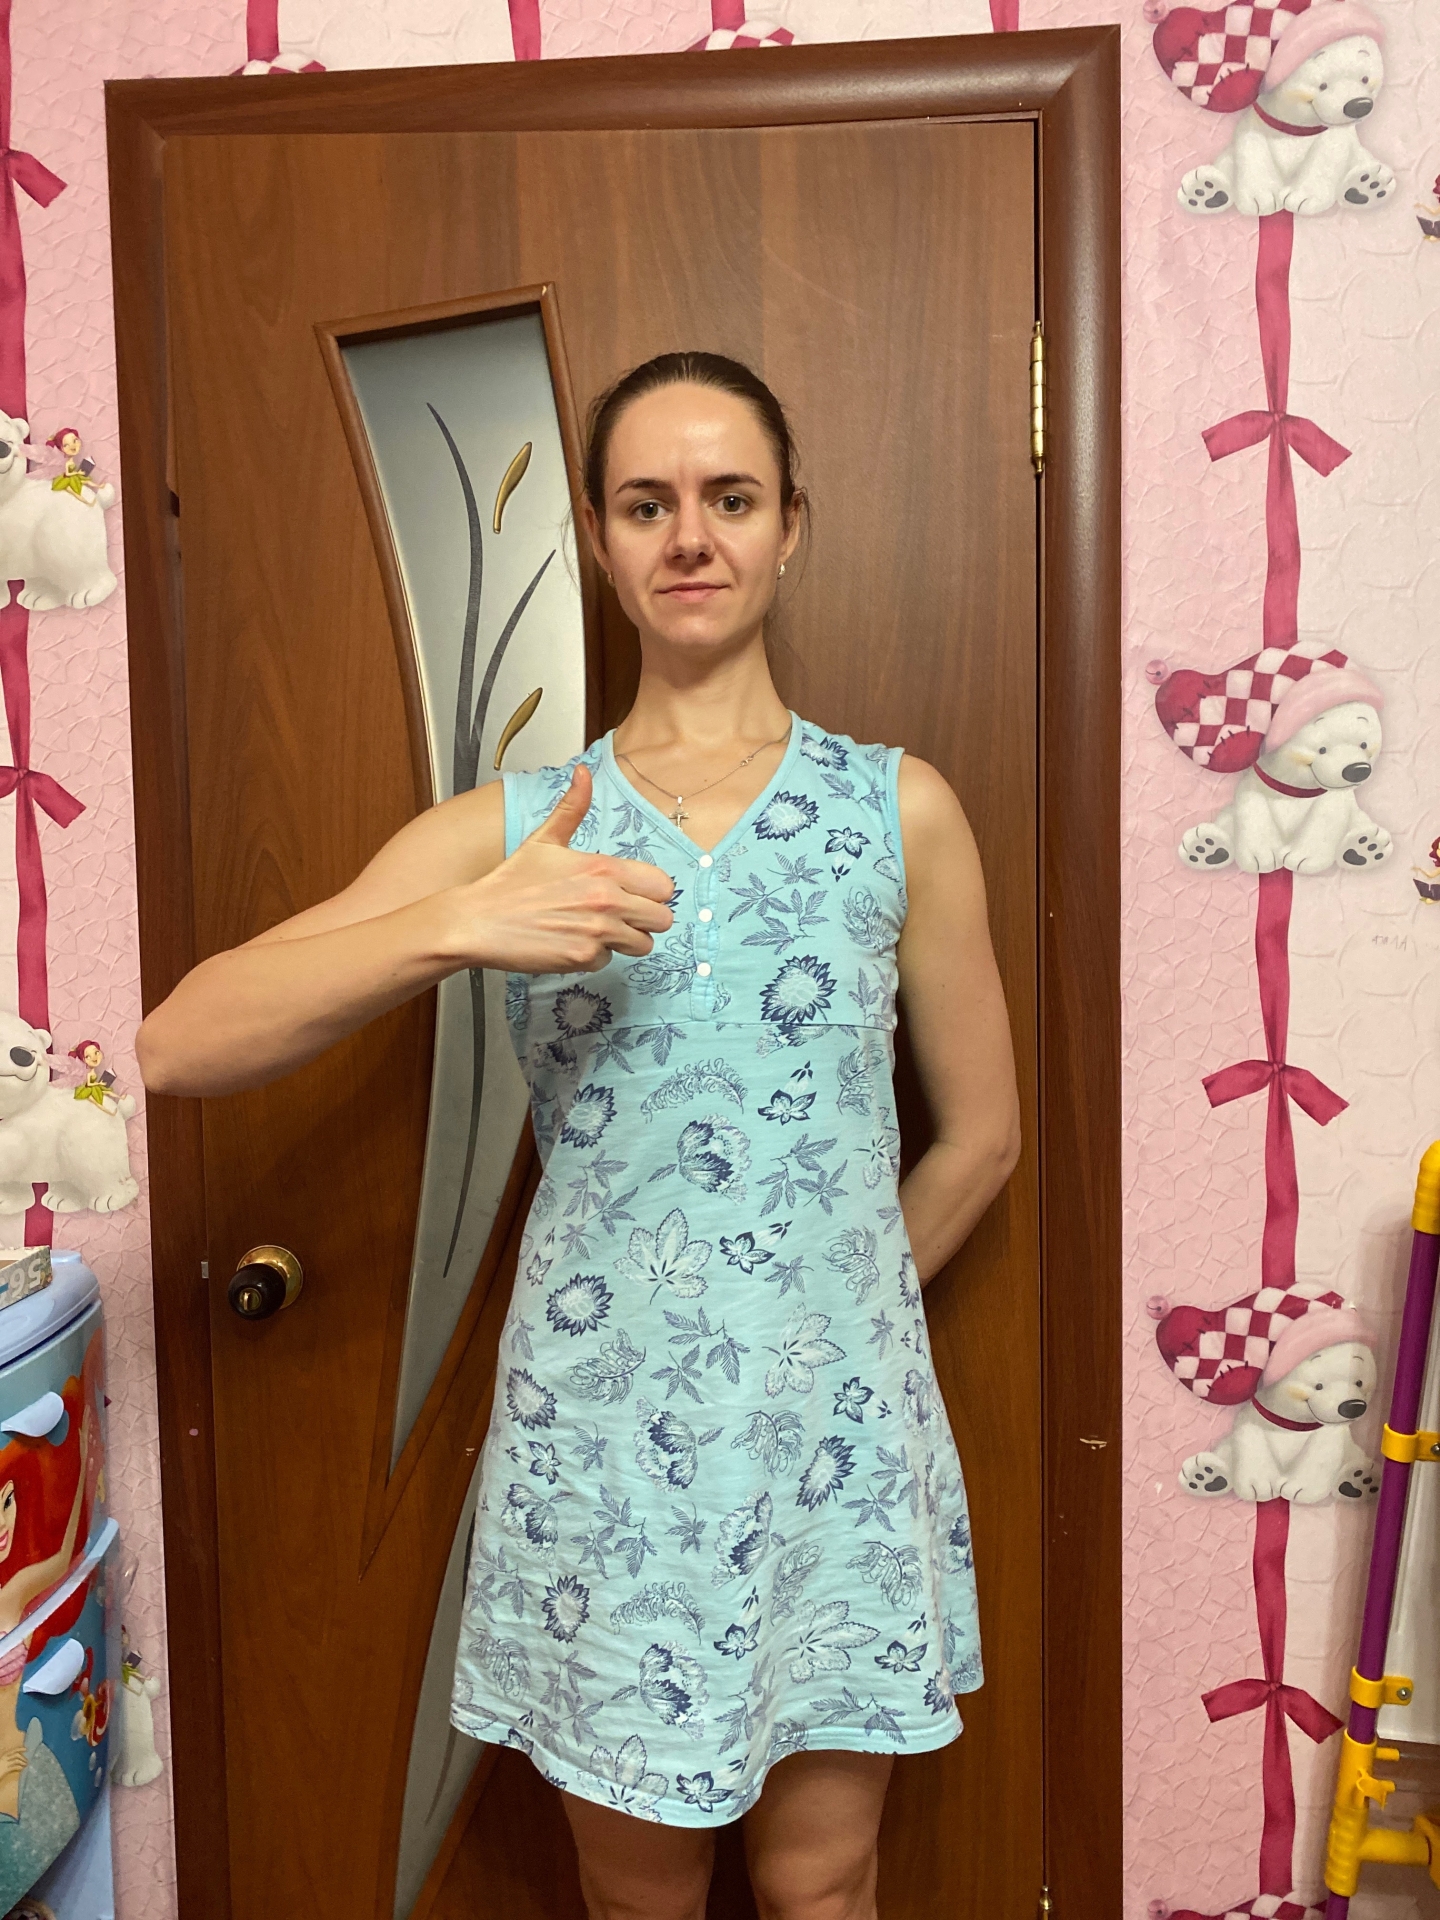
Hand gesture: like